Oriol Ripol

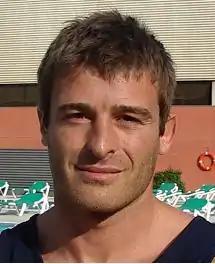

Oriol Ripol (born 6 September 1975, in Catalonia) is a rugby union player from Barcelona.